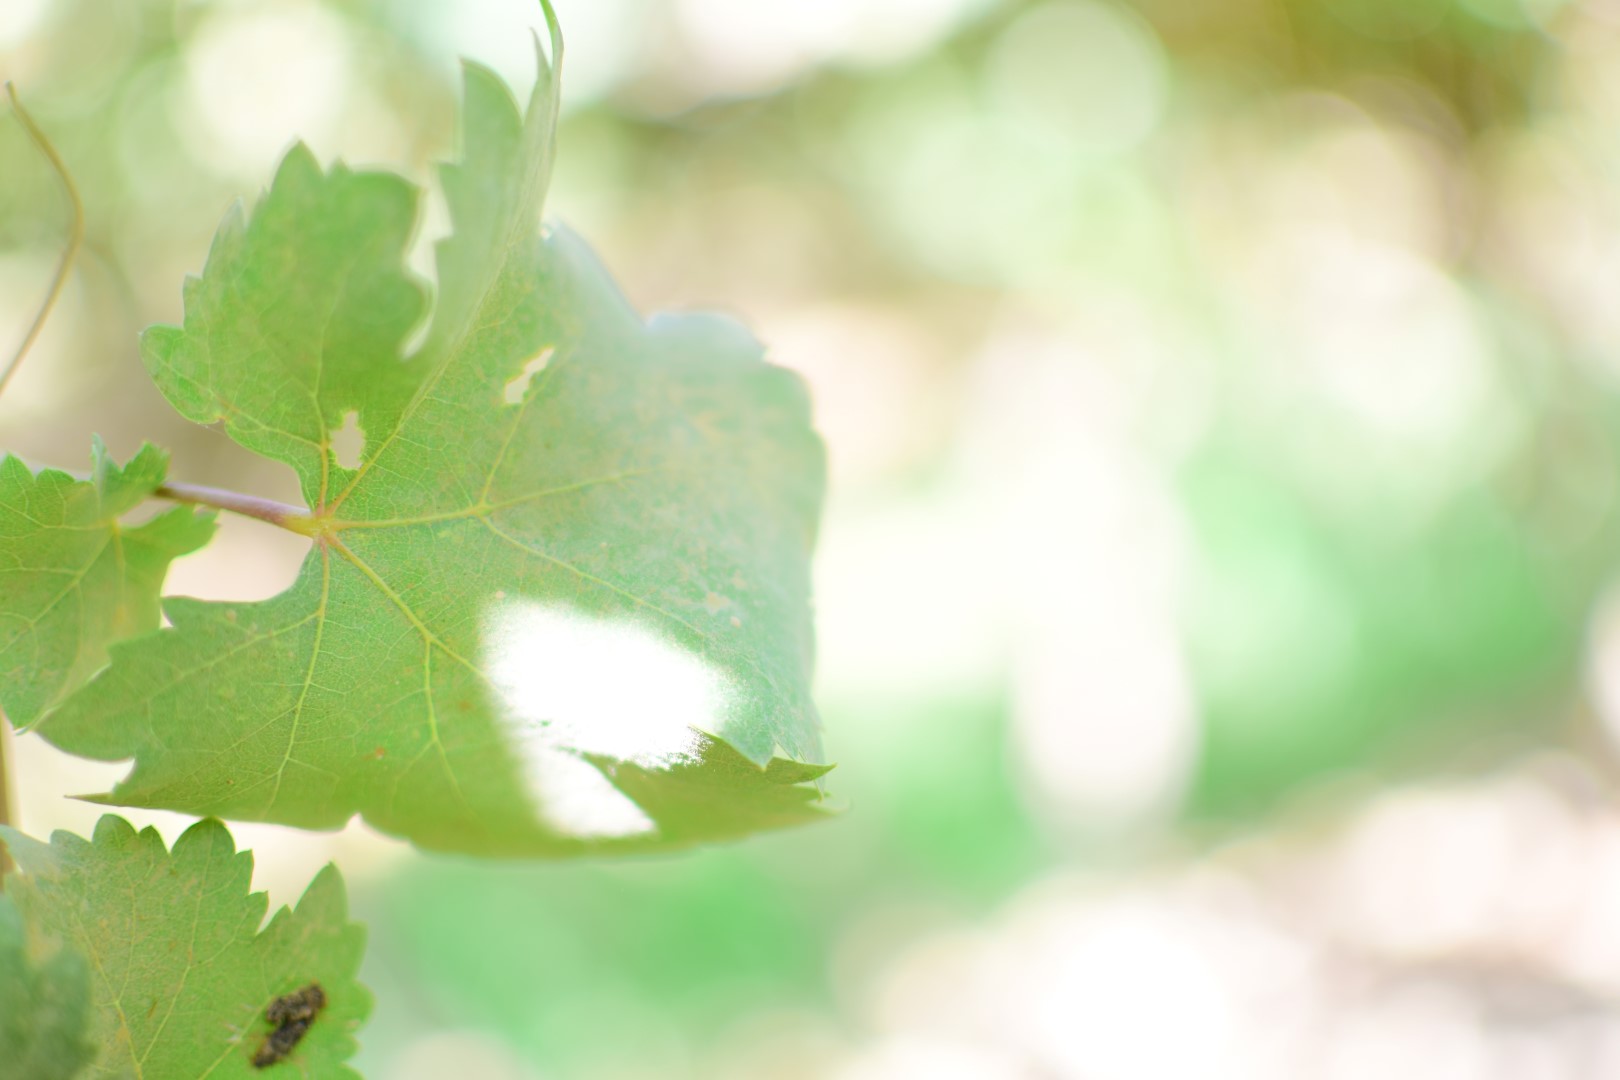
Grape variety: Shdah